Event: Ecuador Earthquake
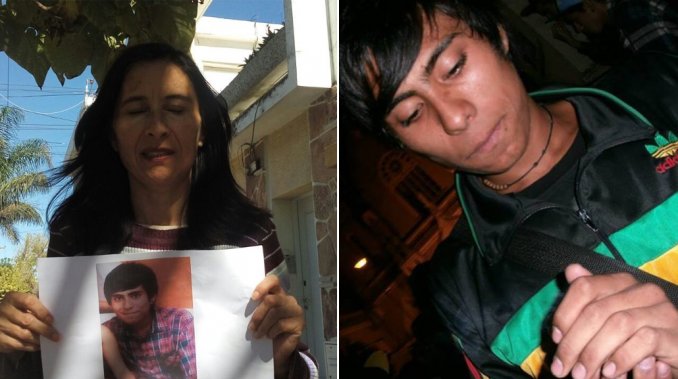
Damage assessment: no_damage